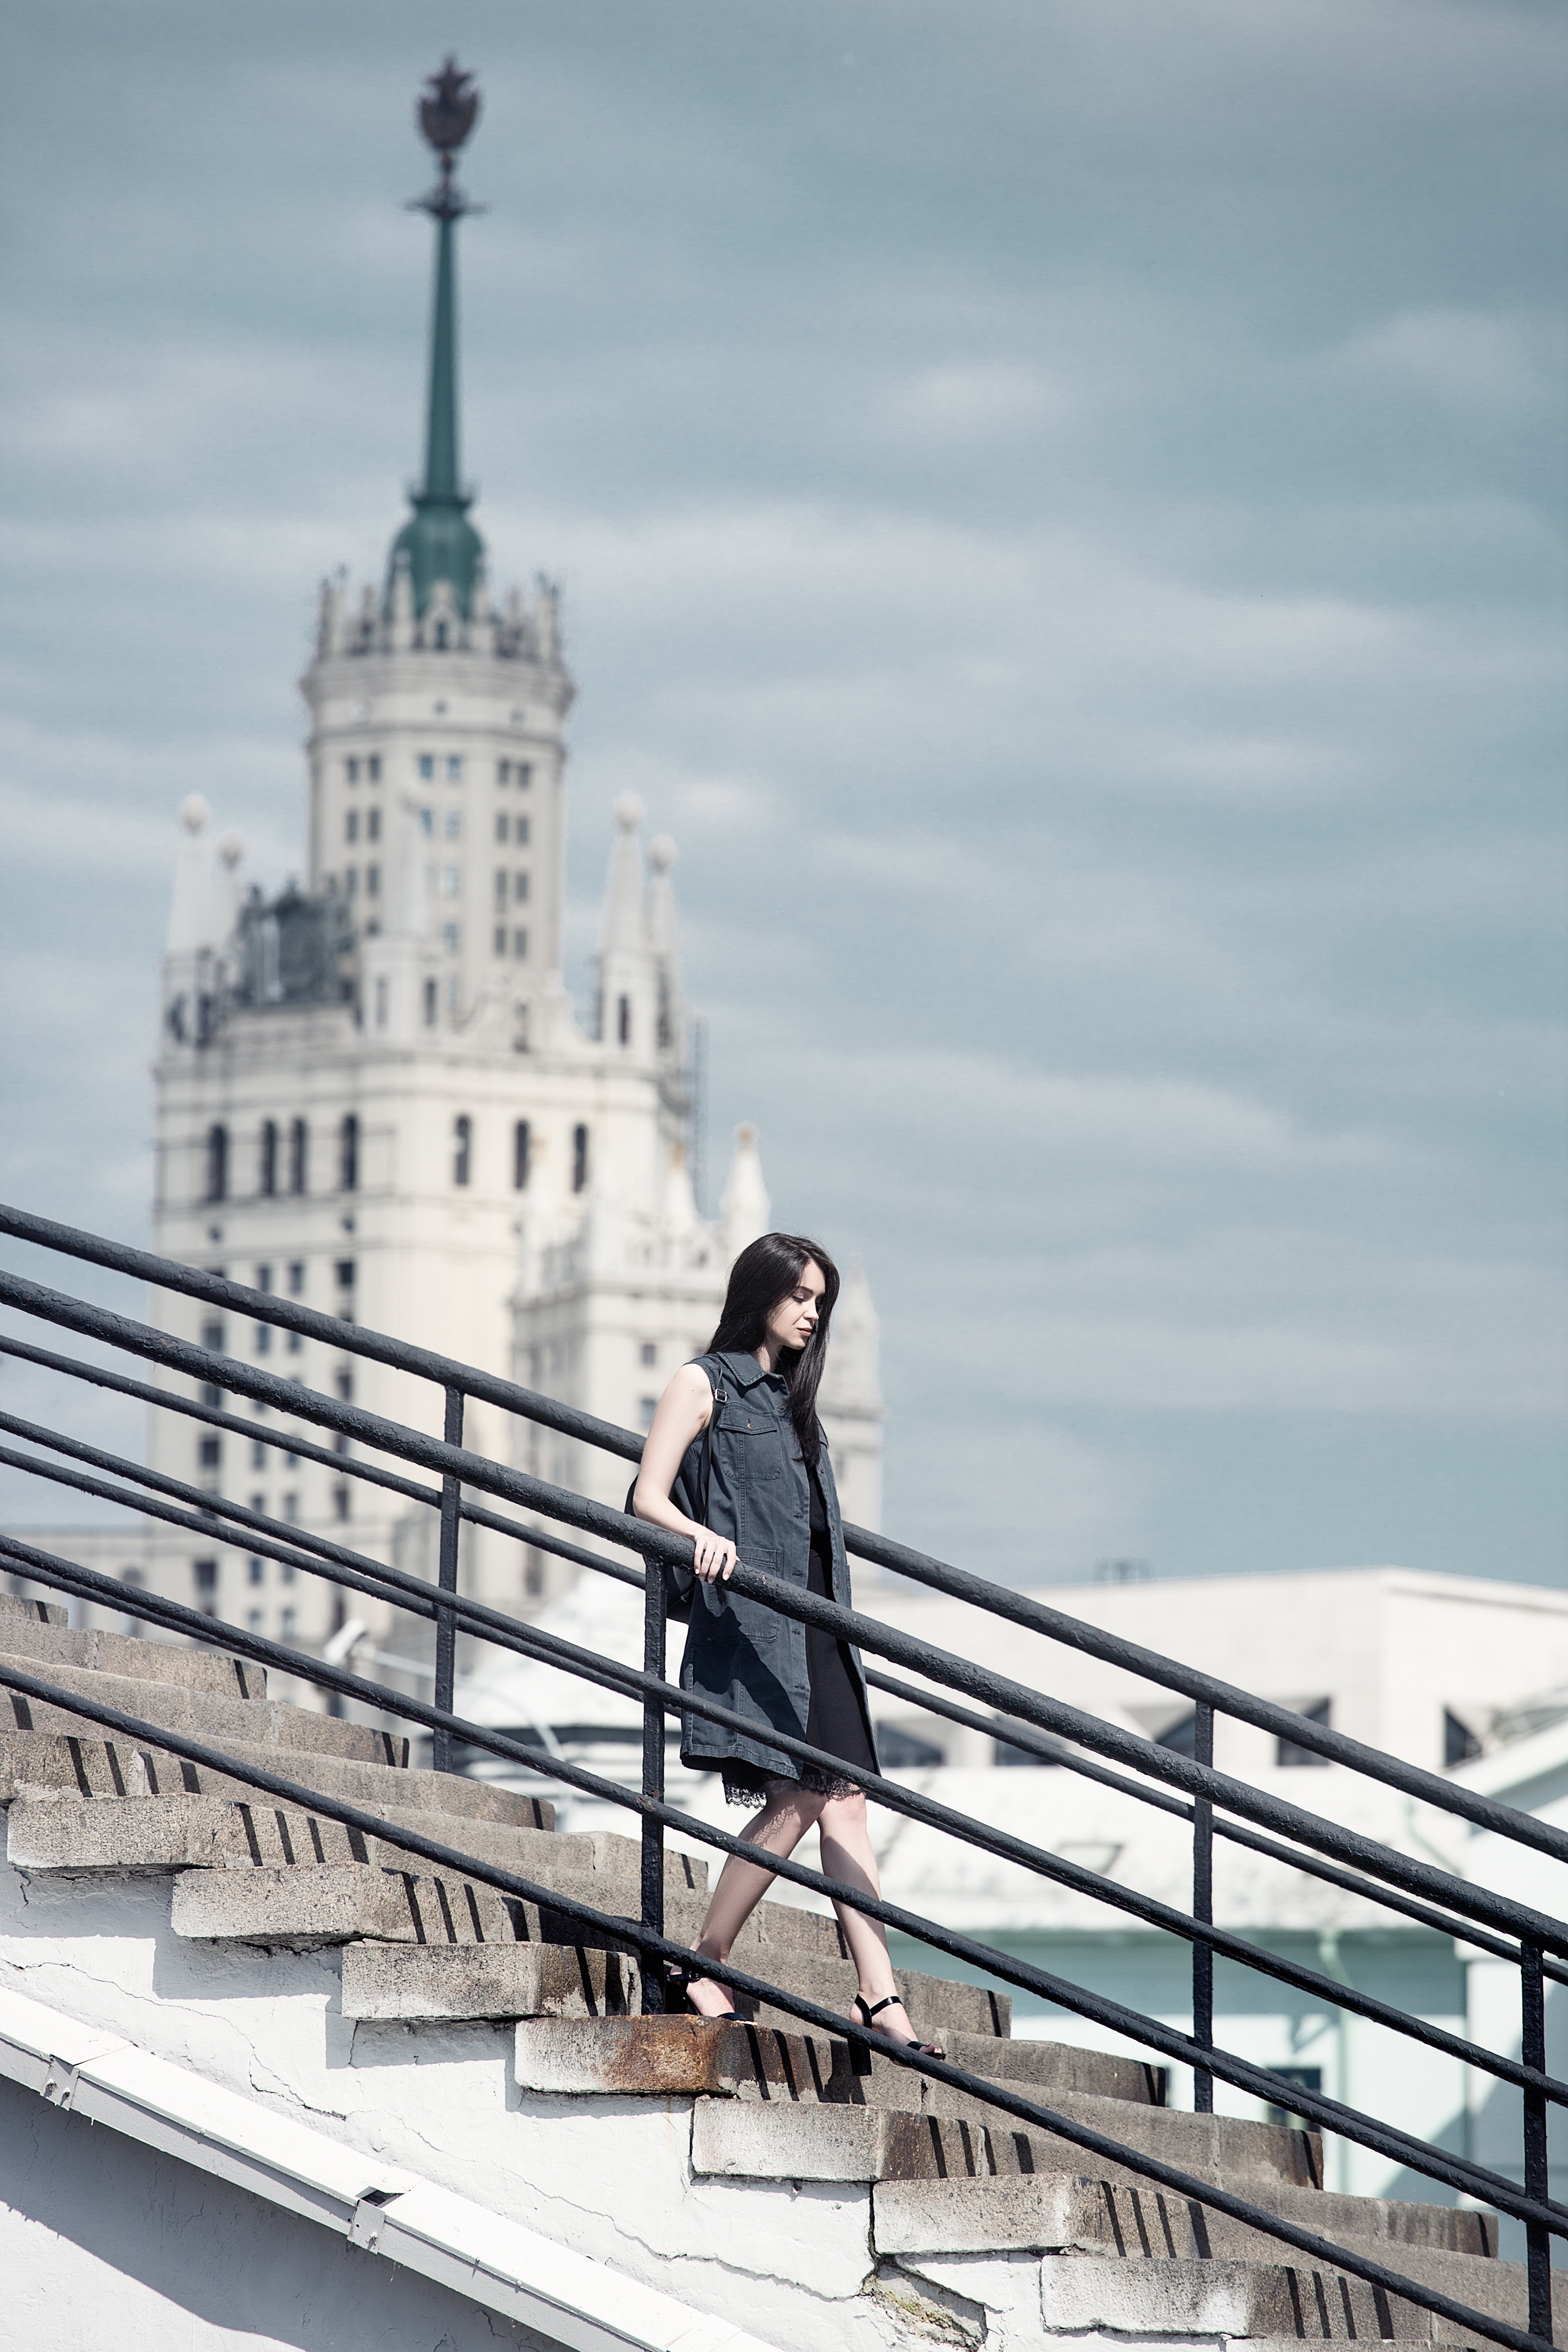
sky, roof, architecture, bridge, tourism, photography, building, city, vacation, street fashion